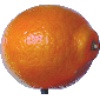
Label: Tangelo 1